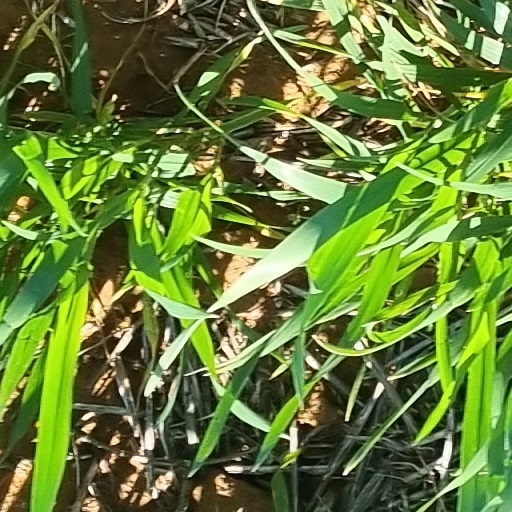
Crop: wheat